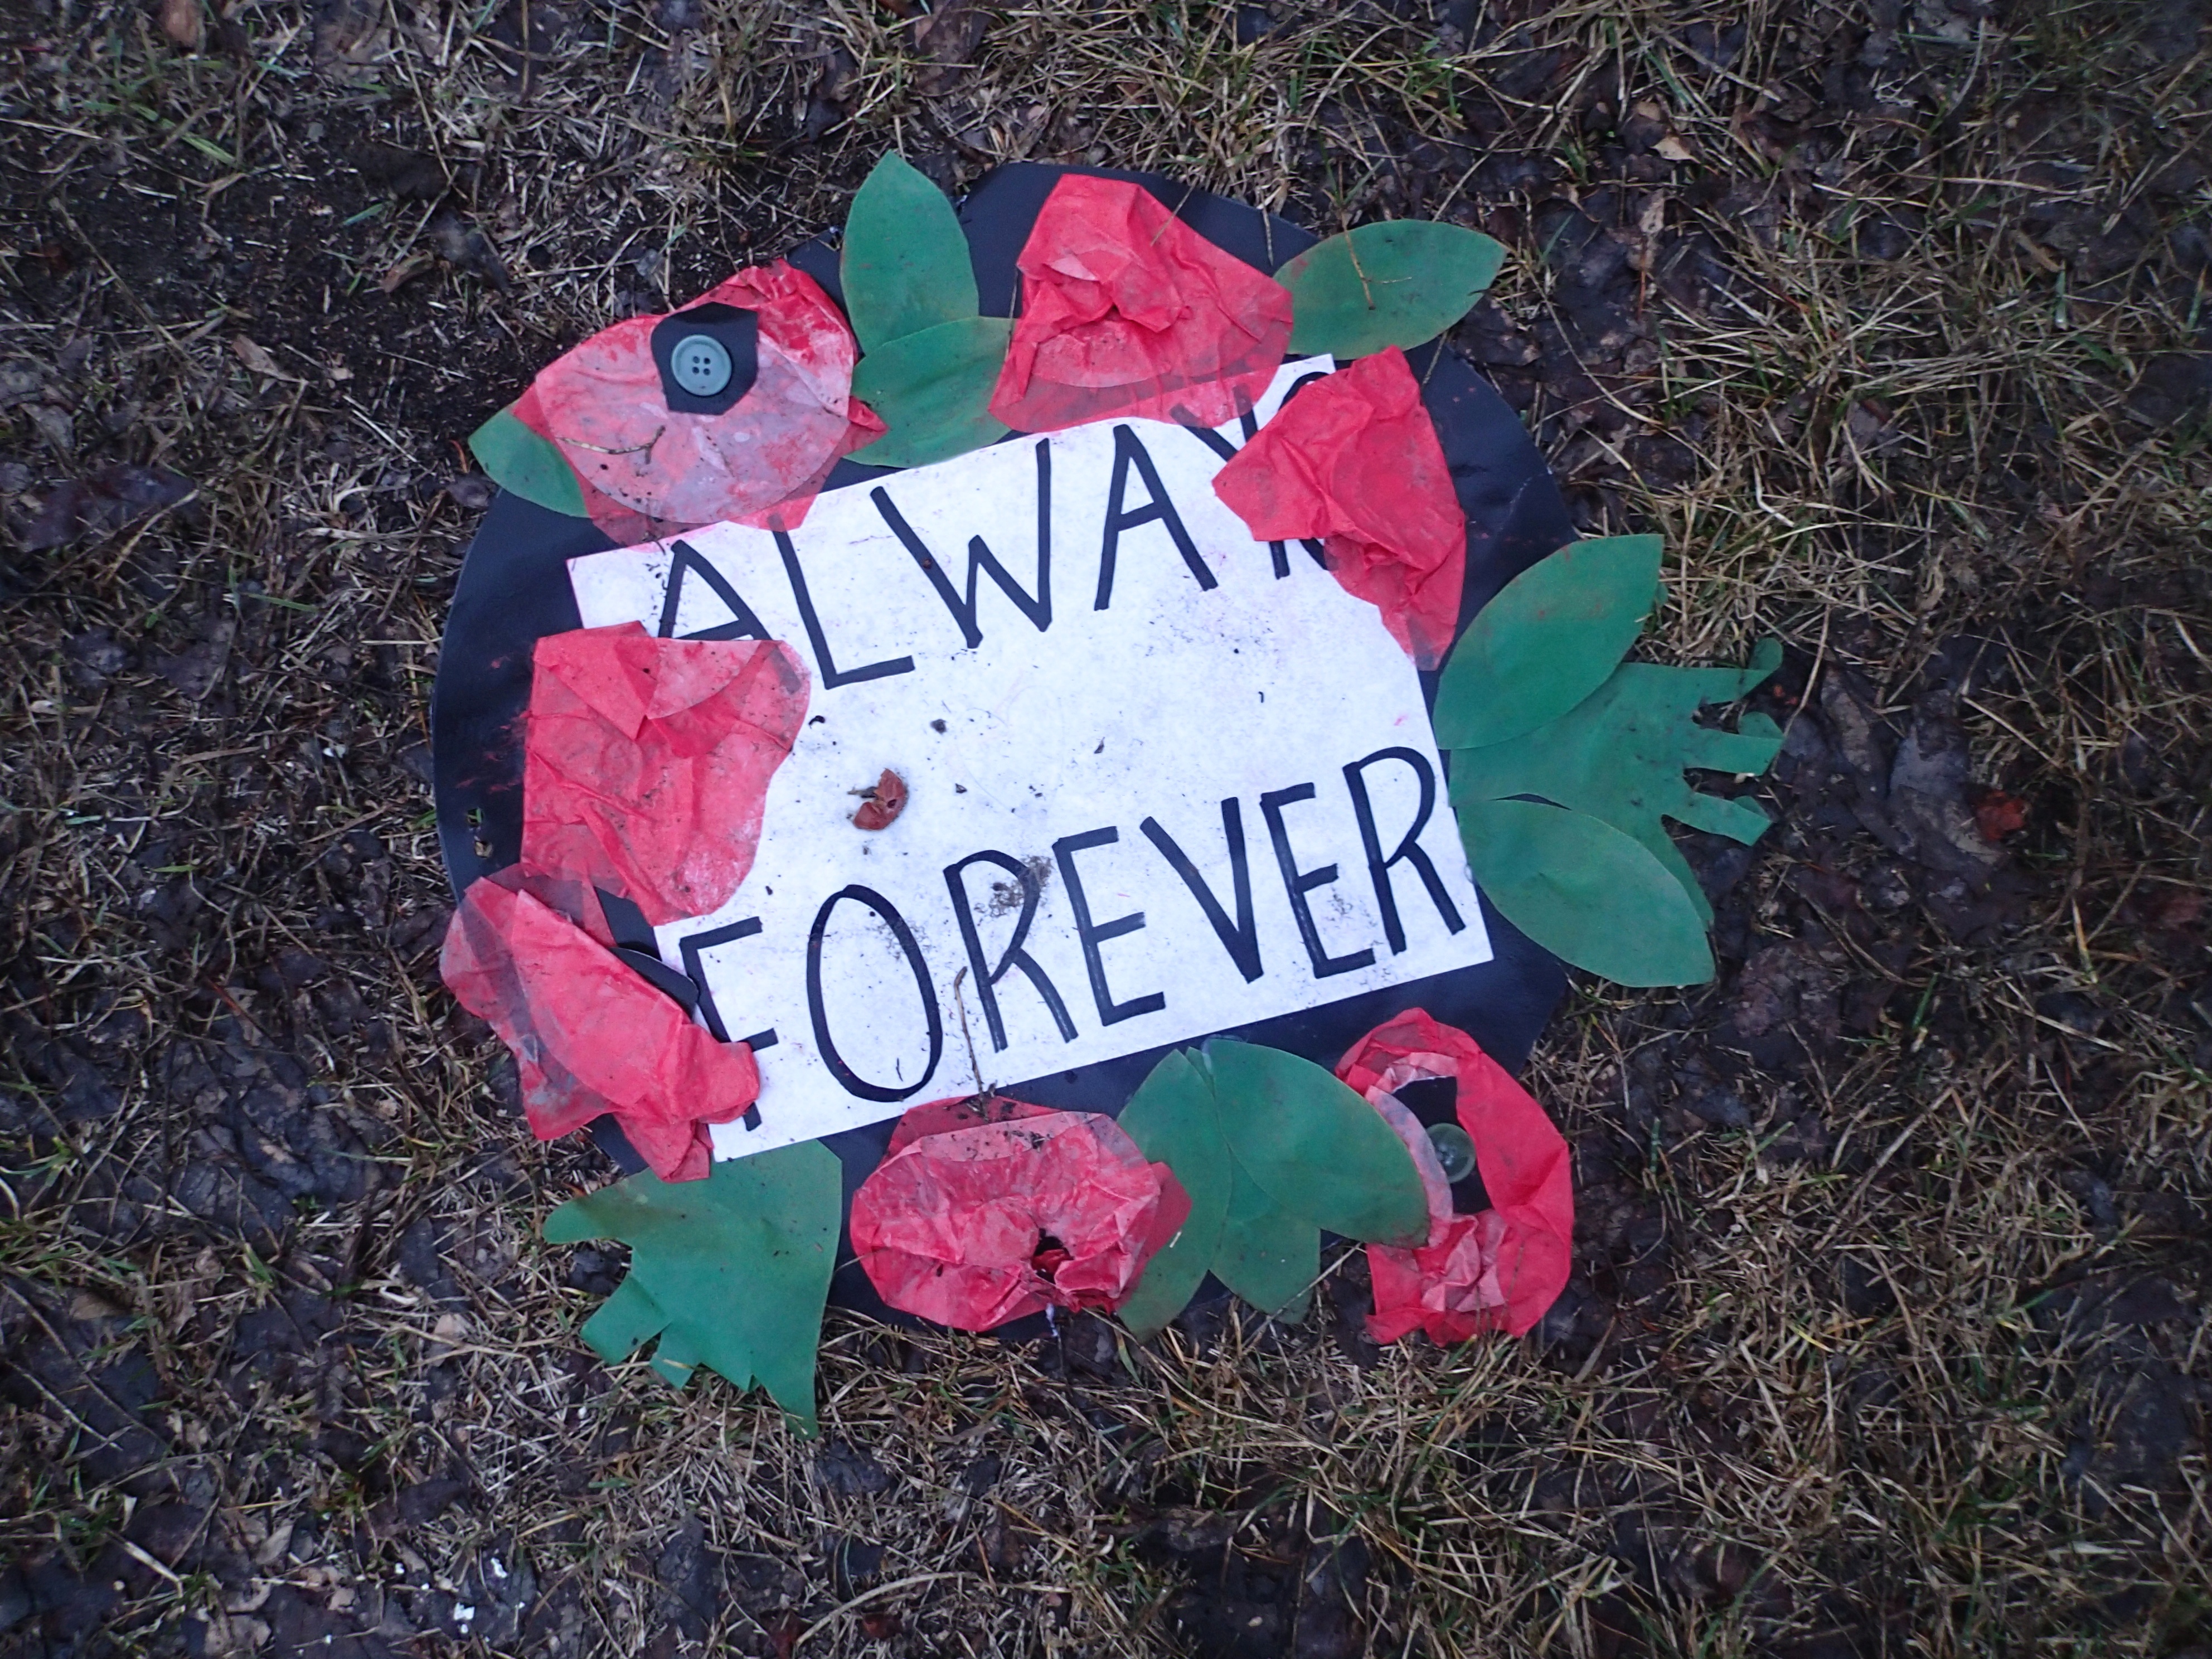
leaf, art, litter